Scarlett Johansson

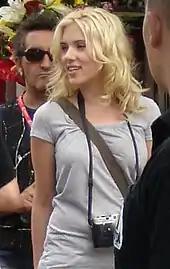
Scarlett Johansson with tousled medium length blonde hair loosely around her shoulders and face, looking to her right.

Also in 2006, Johansson starred in the short film "When the Deal Goes Down" to accompany Bob Dylan's song "When the Deal Goes Down..." from the album "Modern Times". Johansson had a supporting role of assistant and lover of Jackman's character, an aristocratic magician, in Christopher Nolan's mystery thriller "The Prestige" (2006). Nolan thought Johansson possessed "ambiguity" and "a shielded quality". She was fascinated with Nolan's directing methods and liked working with him. The film was a critical and box office success, recommended by the "Los Angeles Times" as "an adult, provocative piece of work". Some critics were skeptical of her performance: Billson again judged her miscast, and Dan Jolin of "Empire" criticized her English accent.